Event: Nepal Earthquake
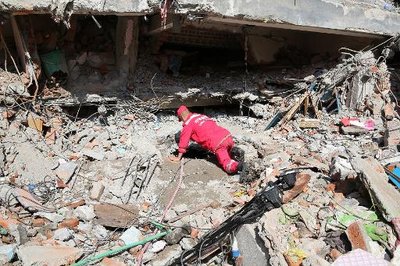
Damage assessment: damage